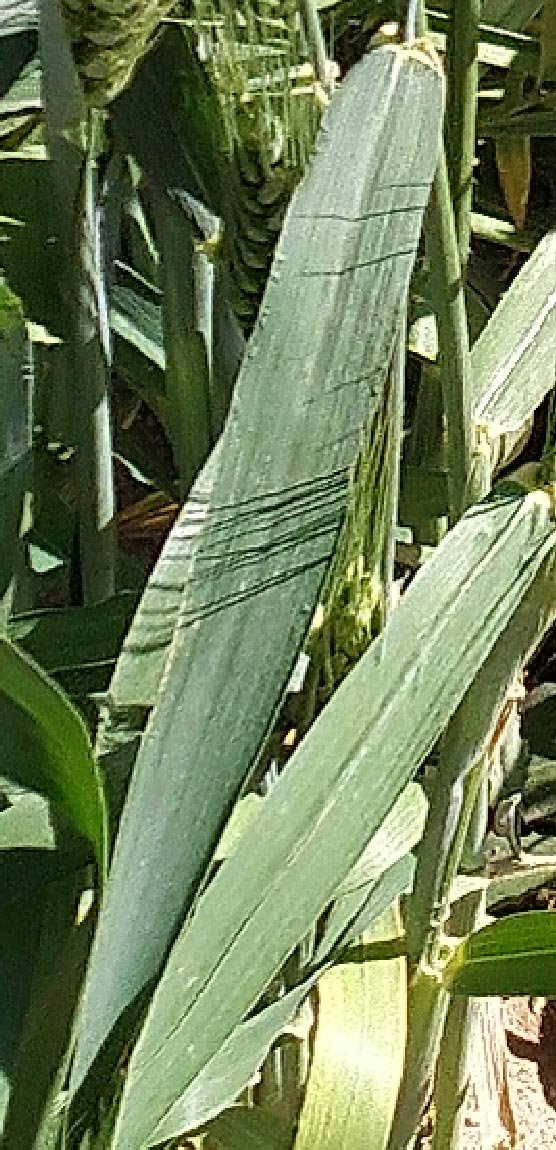
Label: Wheat___Healthy